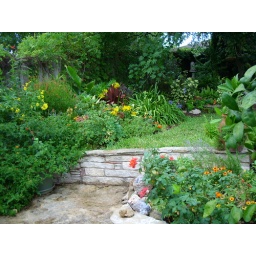
Mixed border above, bed below with satsuma tree, roses, zinnias and potted accent plants